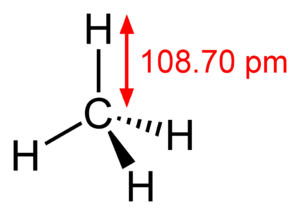
Le méthane est un composé chimique de formule chimique CH₄, découvert et isolé par Alessandro Volta entre 1776 et 1778. C'est l'hydrocarbure le plus simple, et le premier terme de la famille des alcanes.